Jissen Kyōtei

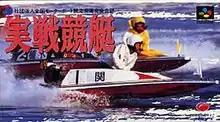
Cover art

is a Japan-exclusive video game for the Super Famicom.